Andrés Cubas

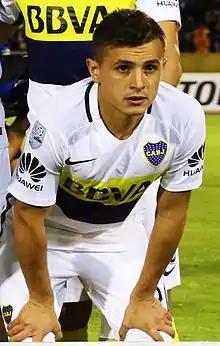
Cubas with Boca Juniors in 2016

Adrián Andrés Cubas (born 22 May 1996) is a professional footballer who plays as midfielder for Major League Soccer club Vancouver Whitecaps. Born in Argentina, he plays for the Paraguay national team.